Rosenheim poltergeist claim

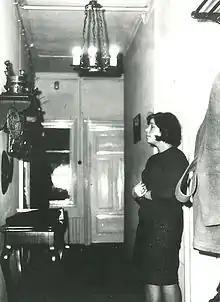
Annemarie Schaberl at Rosenheim in 1967

The Rosenheim poltergeist claim is the name given to claims of a poltergeist in Rosenheim in southern Bavaria in the late 1960s by German parapsychologist Hans Bender. Bender alleged that electrical and physical disturbances in the office of the lawyer Sigmund Adam were caused by the telekinetic powers of 19-year-old secretary Annemarie Schaberl. Bender's investigation has been criticized for omitting key details and avoiding naturalistic explanations.